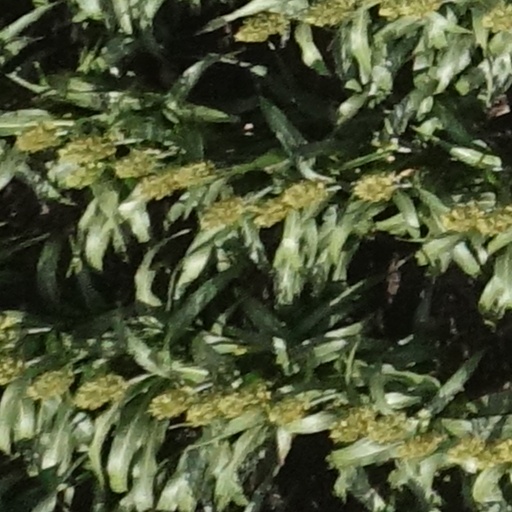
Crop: sorghum